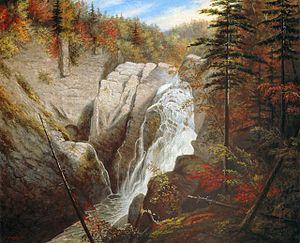
Canyon Sainte-Anne est un site naturel dont la principale attraction est une imposante chute d'eau de 74 mètres de dénivelé qui gronde entre les parois rocheuses d'un canyon de la rivière Sainte-Anne-du-Nord. Le roc sur lequel coule la rivière est vieux de 1,2 milliard d'années. Le site est situé sur le territoire des municipalités de Saint-Joachim et Saint-Ferréol-les-Neiges, soit à une trentaine de minutes du Vieux-Québec.